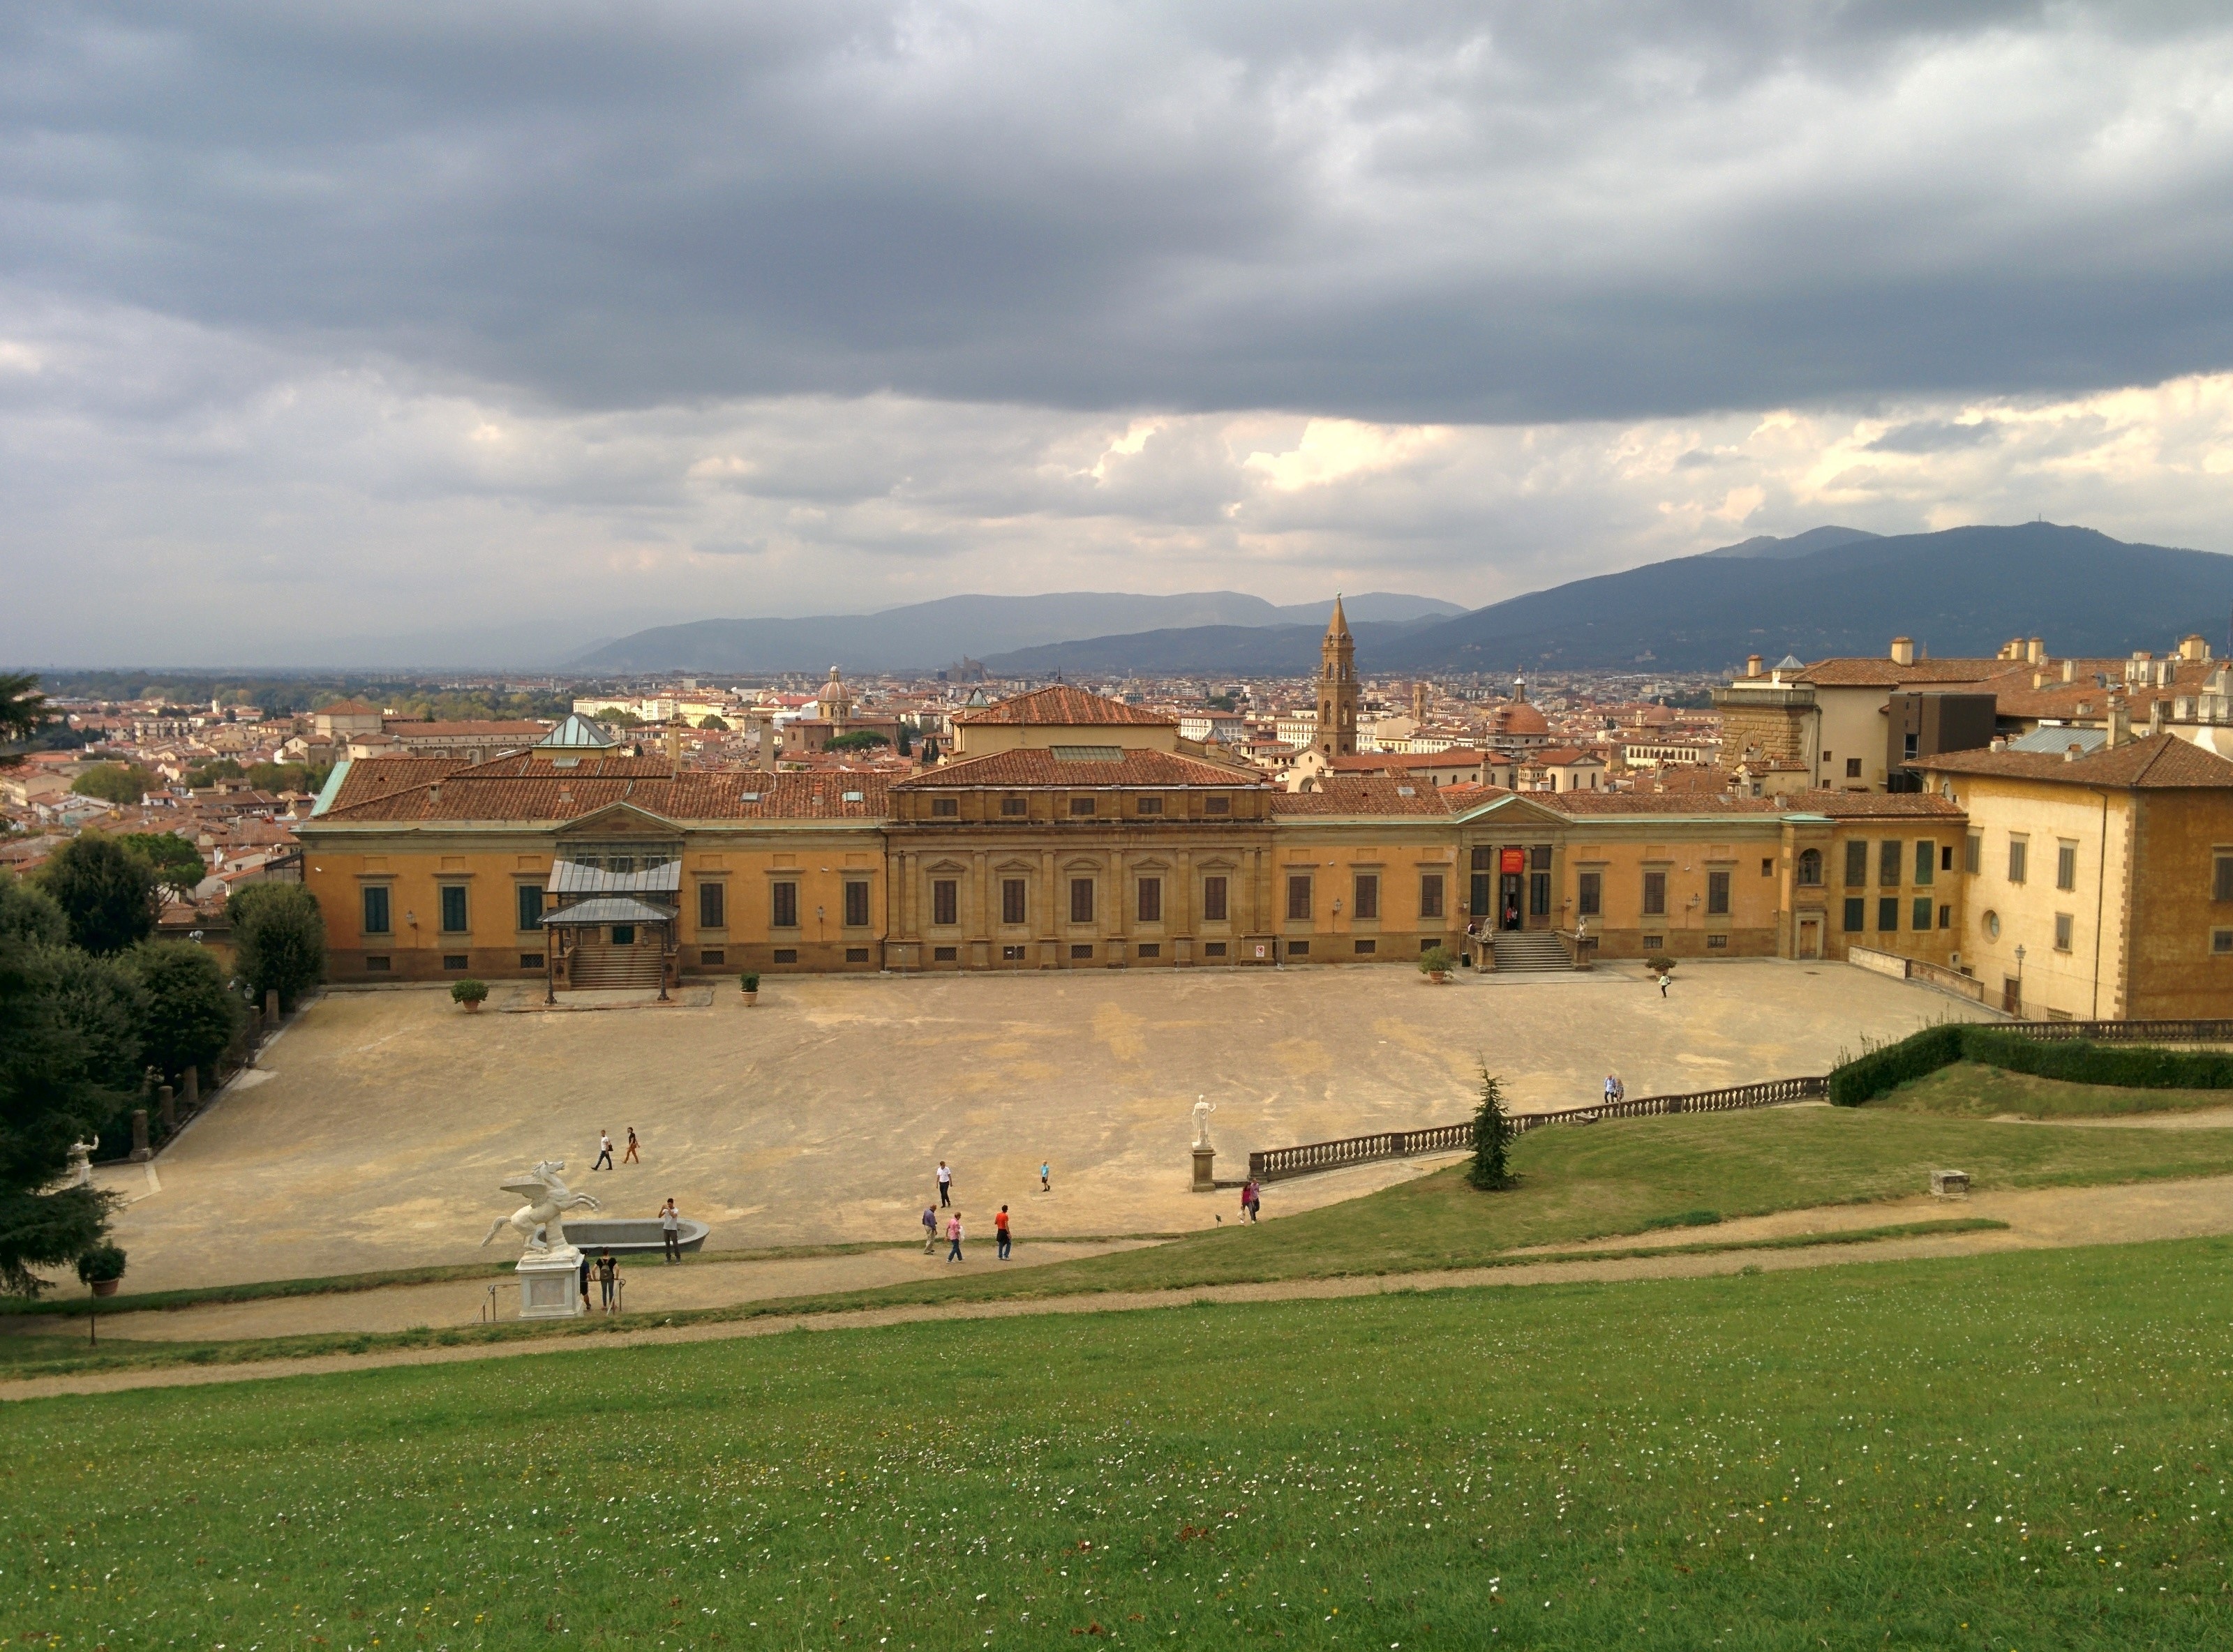
landscape, nature, grass, hill, town, building, chateau, palace, vacation, tranquility, relax, tuscany, fortification, garden, prato, clouds, relaxation, estate, florence, rural area, pitti palace, human settlement